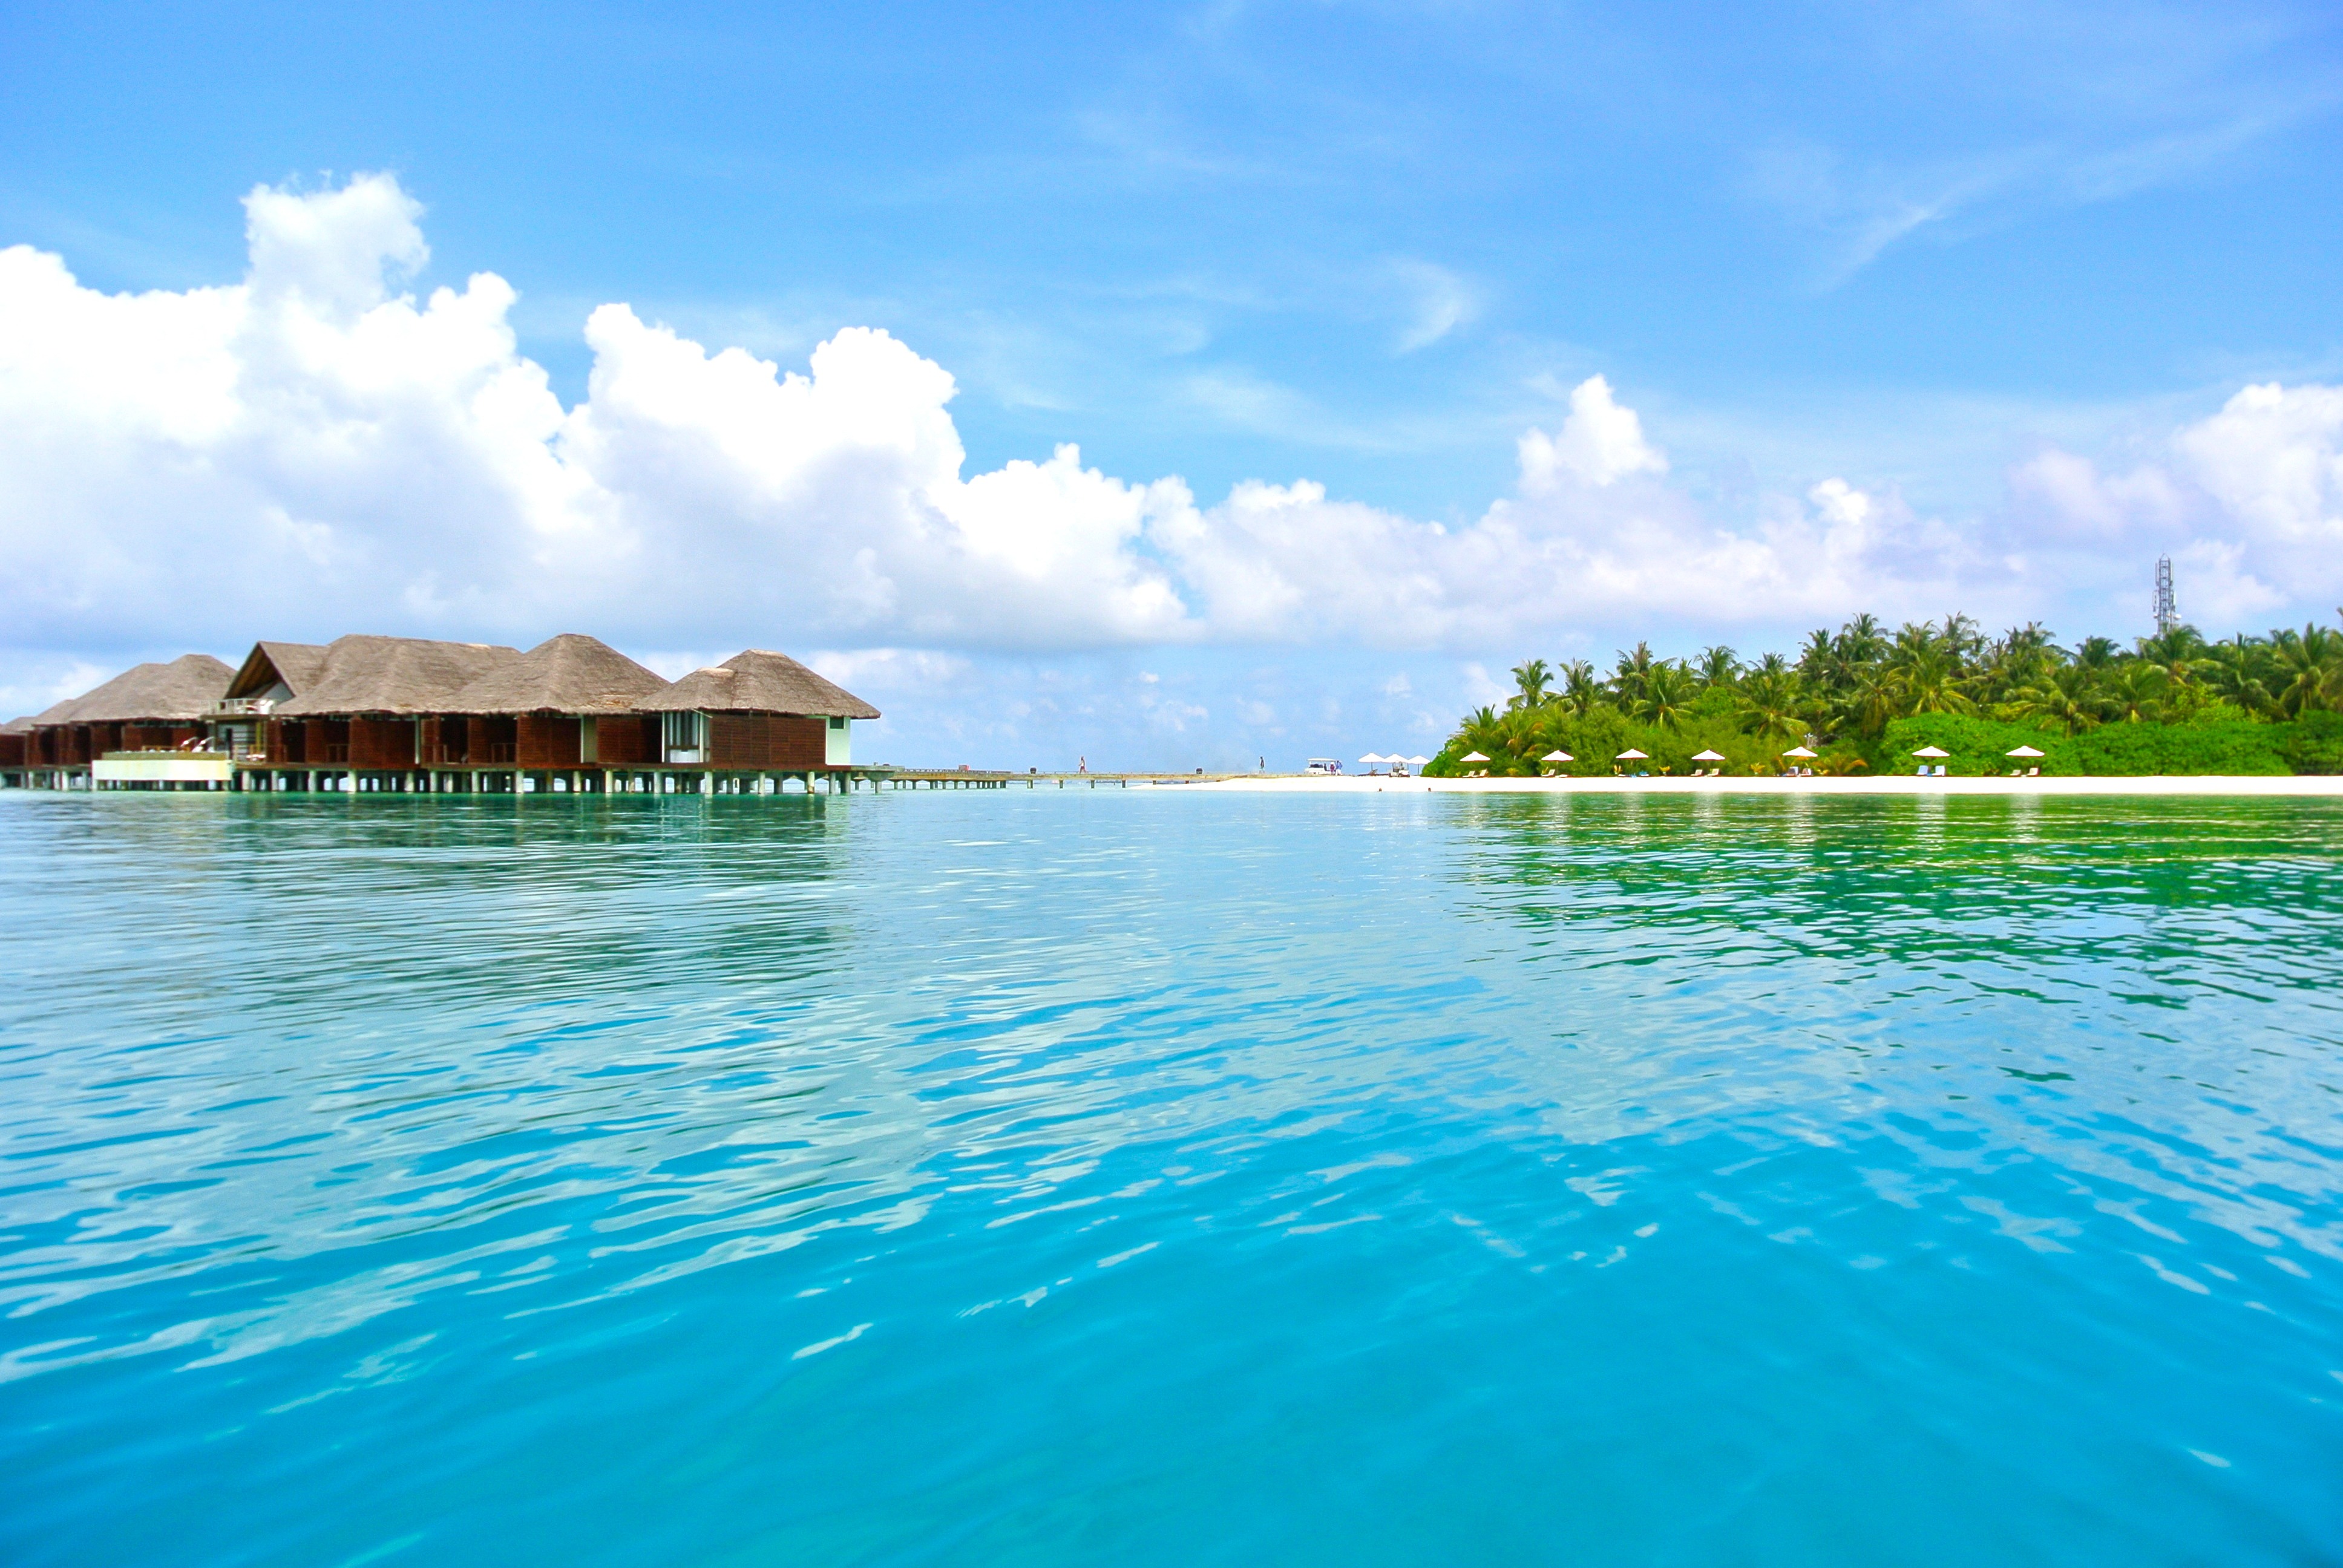
beach, sea, water, sand, ocean, cloud, sky, summer, vacation, travel, swimming pool, holiday, lagoon, bay, island, resort, caribbean, islet, maldives, coconut tree